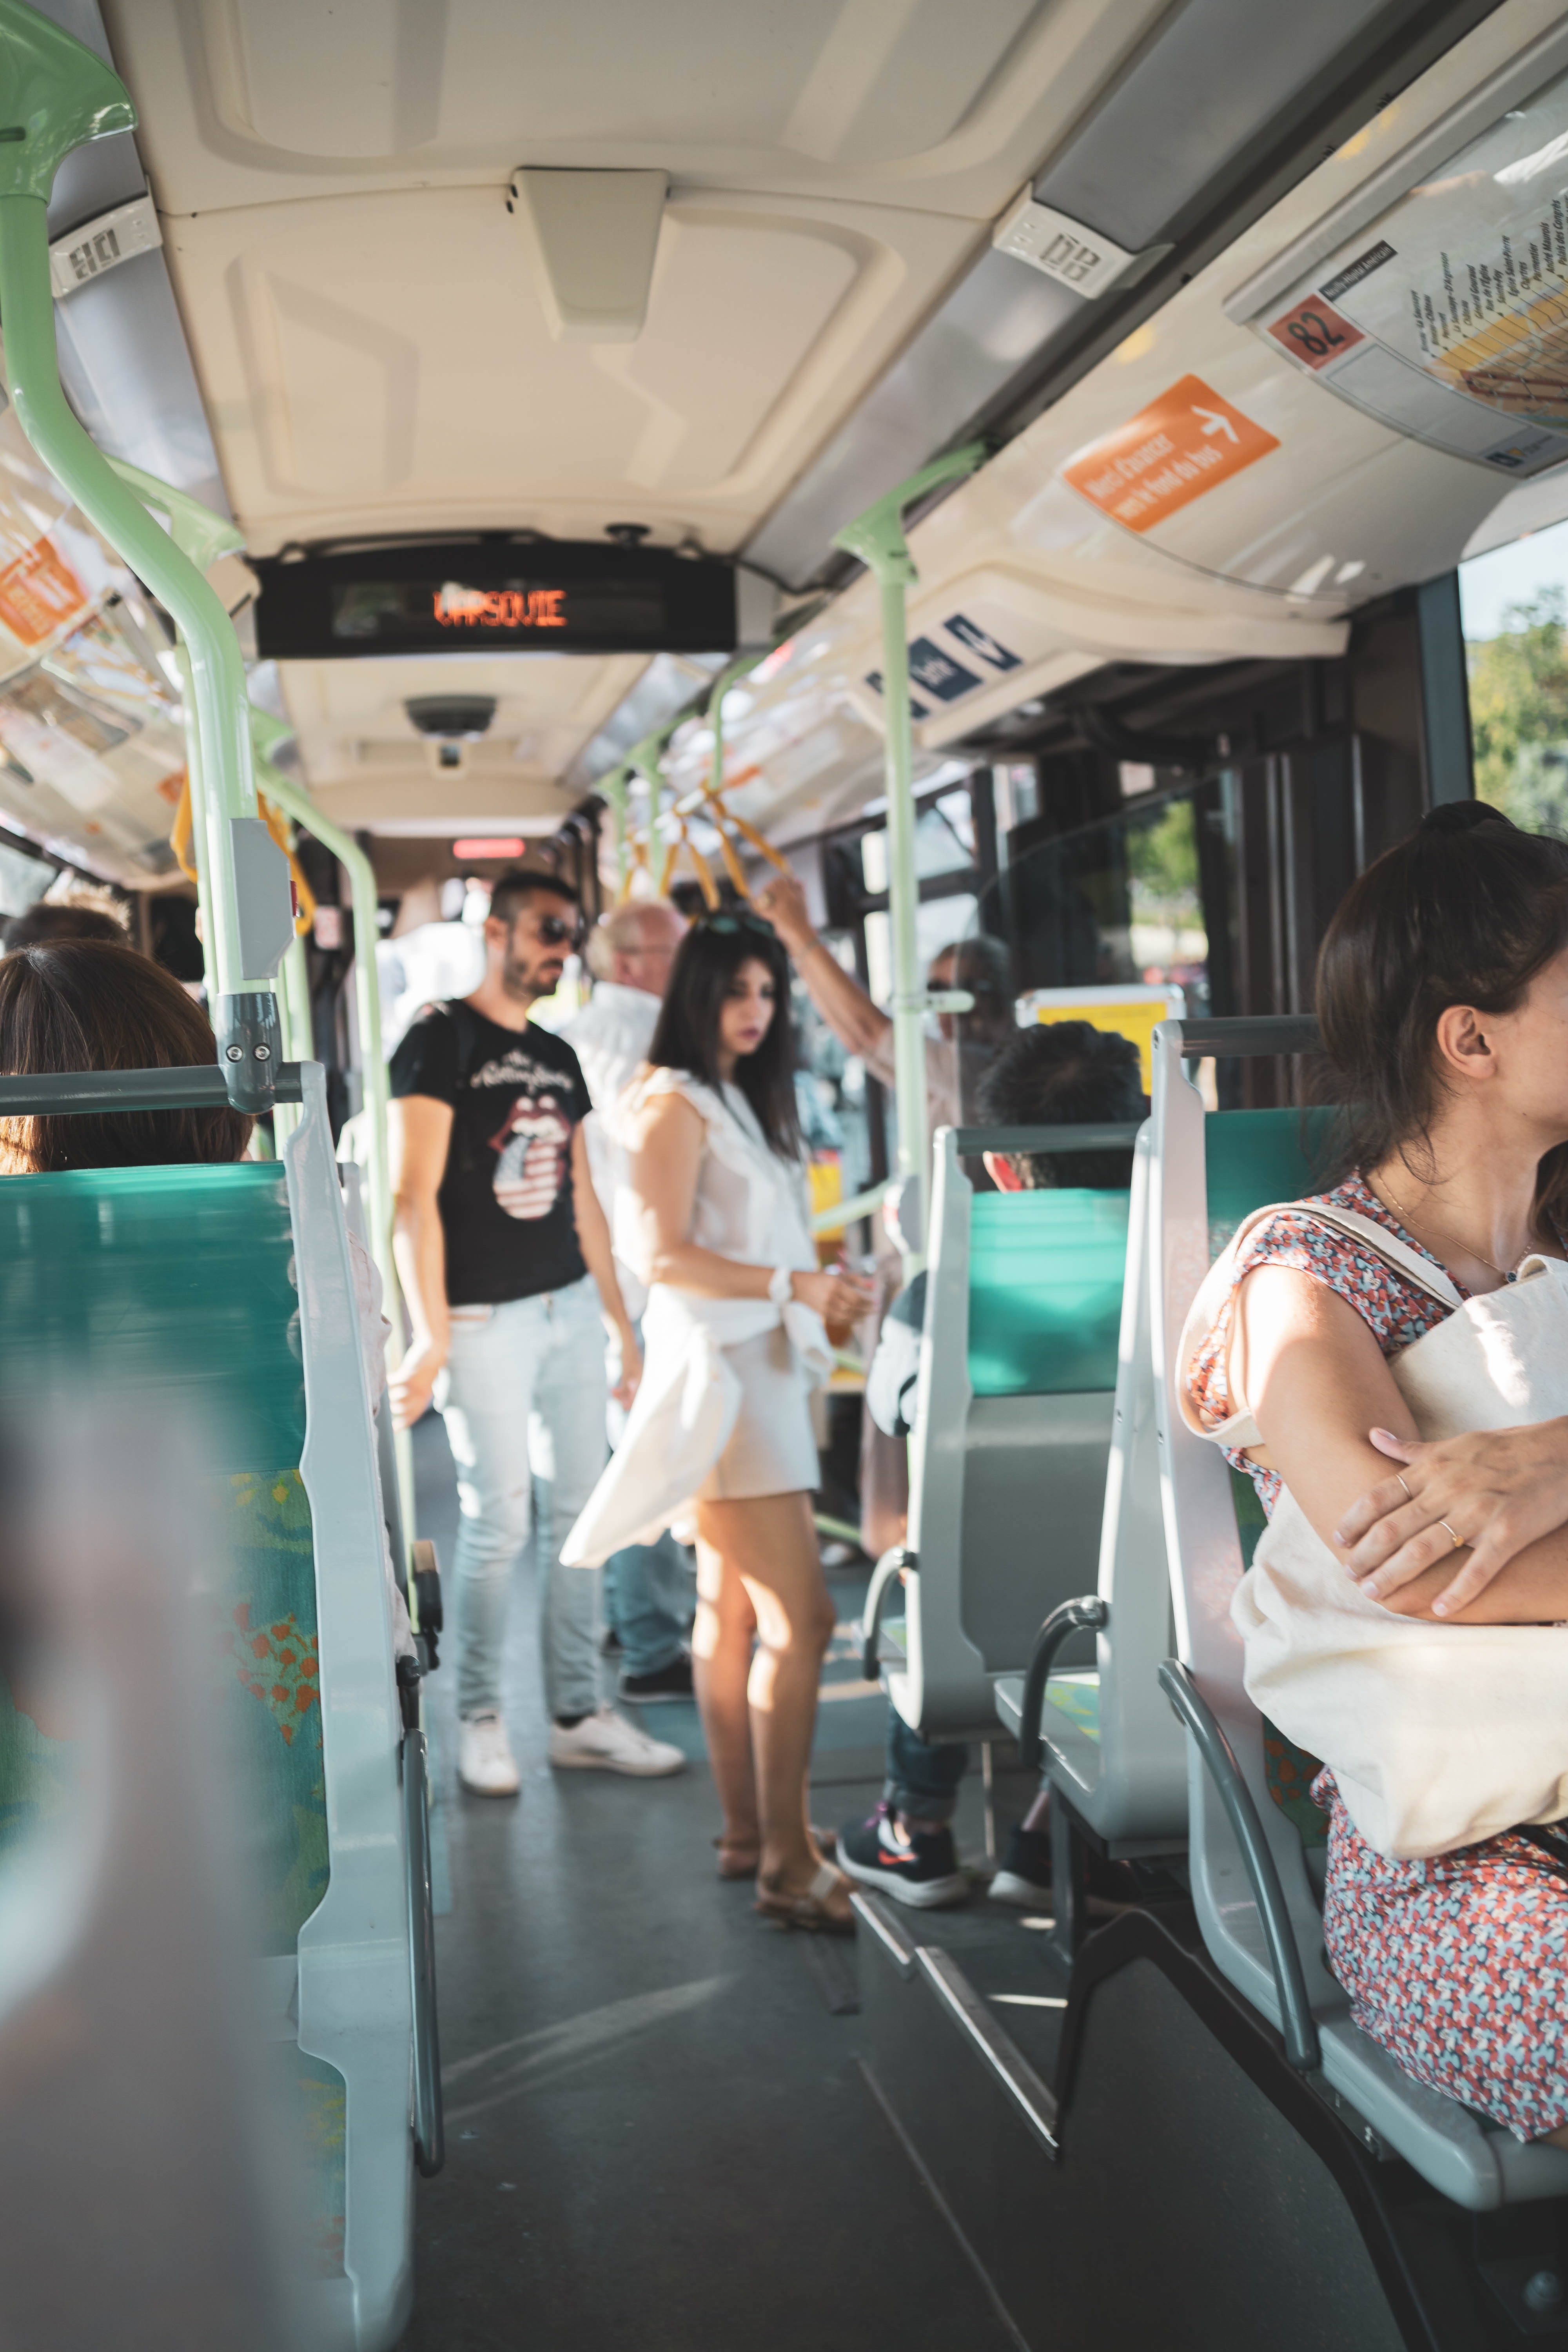
car, land vehicle, vehicle, transport, snapshot, girl, passenger, public transport, fun